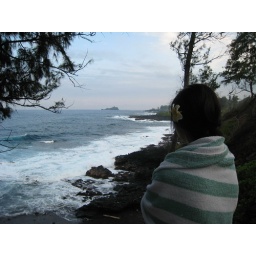
everyone in hawaii has this exact same beach towel